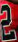
Number: 2